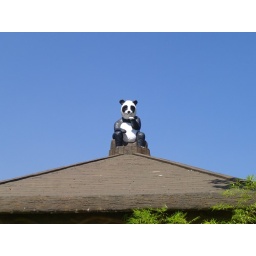
A big panda bear sits on the roof in Chiang Mai Zoo.